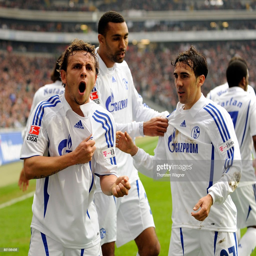
0 with his team mate during the match .